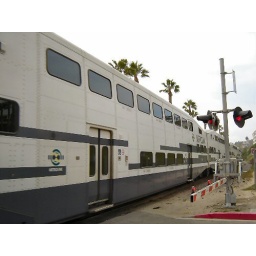
The Metrolink commuter train passed right next to me as I was standing there in San Clemente, CA